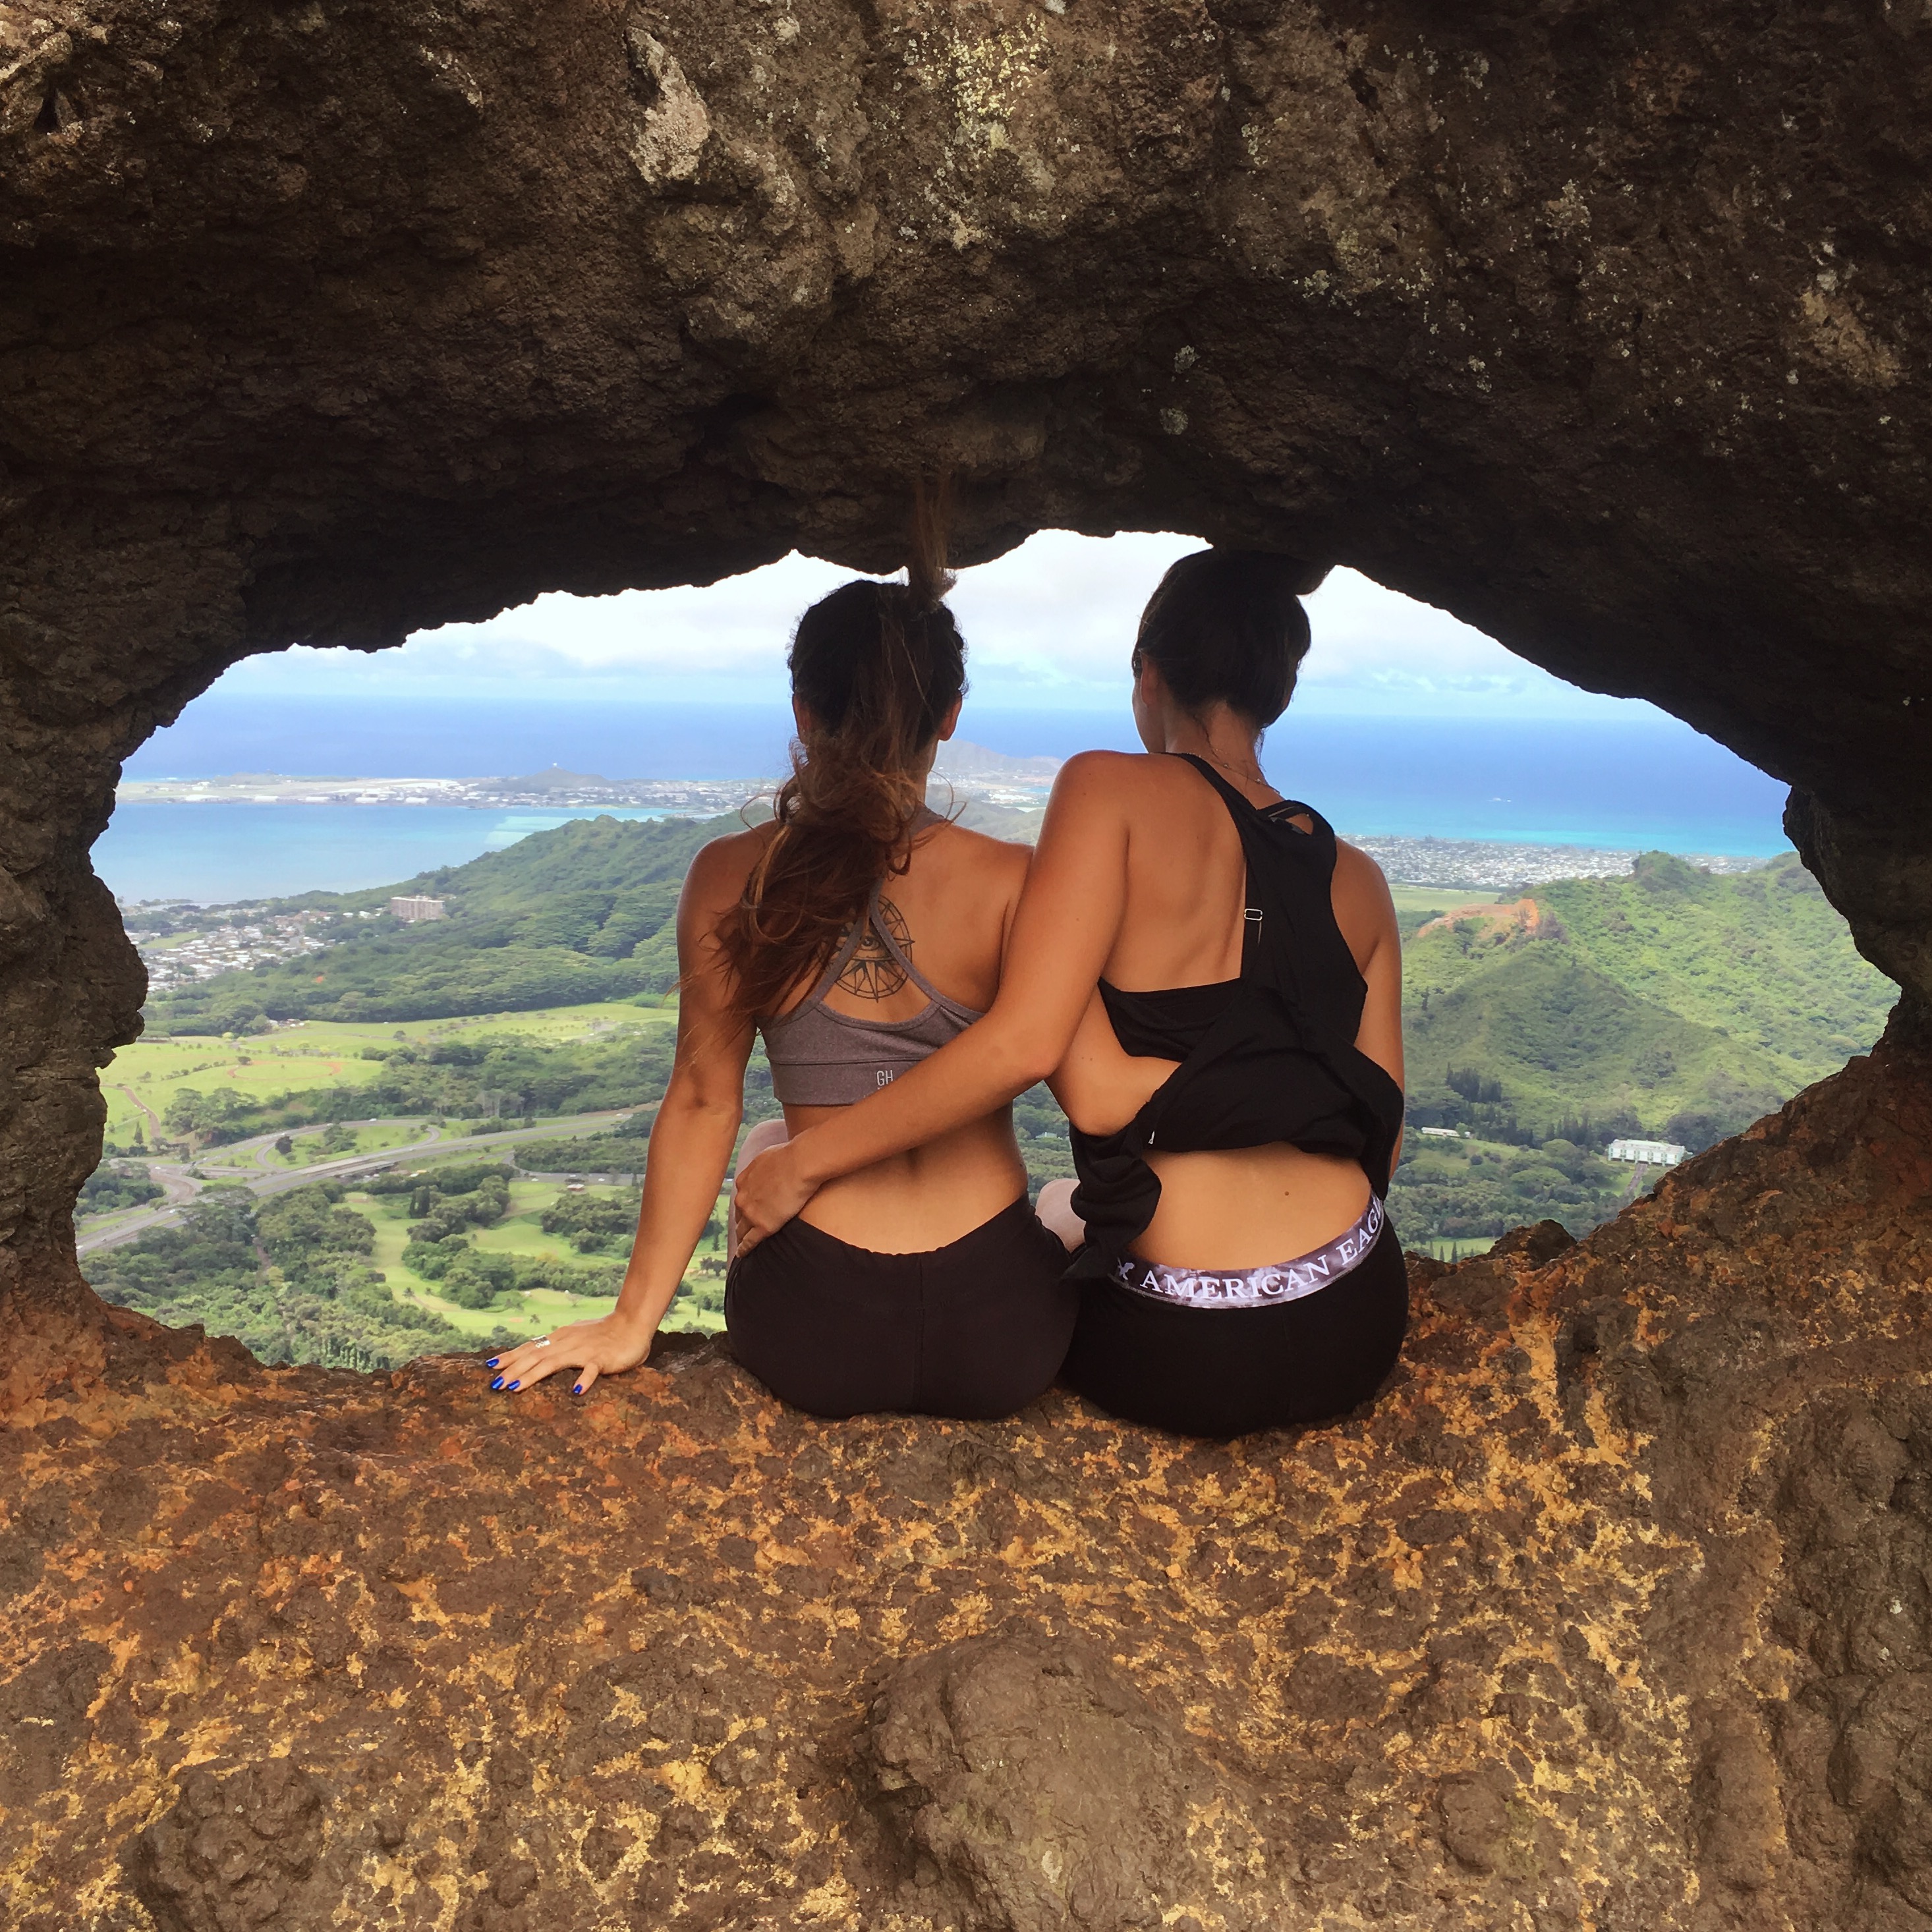
girl, rock, vacation, formation, sky, fun, swimwear, geology, adventure, tree